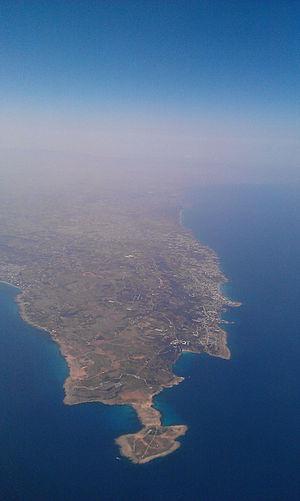
Le Cap Greco, à Chypre, vu d'avion
Le phare du cap Greco est un phare actif situé sur l'extrémité du Cap Greco dans le District de Famagouste dans le sud de l'île de Chypre.
Le cap Greco, également connu sous le nom italien de Capo Greco, ou en grec de Κάβο Γκρέκο et sous le nom turc de Poyraz Burnu, est situé à la pointe sud-est de l'ile de Chypre. Le cap Greco est au sud de la baie de Famagouste et fait partie de la municipalité de Ayia Napa.